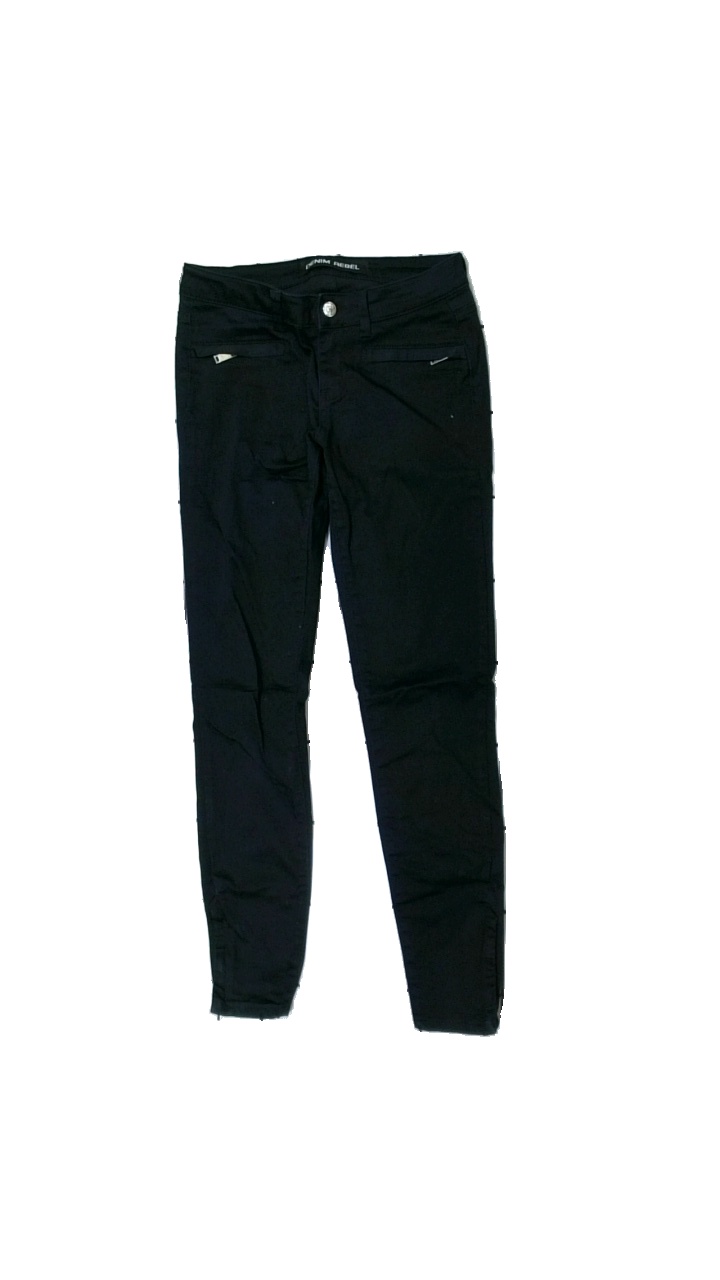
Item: Trousers (Ladies)
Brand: Denim Rebel
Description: svarta byxor
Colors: Black
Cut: Regular
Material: ?
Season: All
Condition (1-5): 5
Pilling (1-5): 5
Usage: Reuse
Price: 50-100